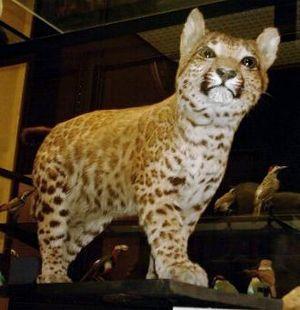
Un pumapard est un hybride entre un puma mâle et un léopard femelle. Les seuls spécimens naquirent dans les années 1900 dans une petite ménagerie. Six individus naquirent mais un seul parvint jusqu'à l'age adulte qui fut empaillé lors de sa mort. La dépouille est exposée au Museum d'histoire naturelle de Rothschild en Angleterre. Son pelage est crème foncé à marron clair et est tacheté d'ocelles proches de celles du léopard mais plus claires et légèrement plus épaisses. Le pumapard est deux fois plus petit que ses parents.